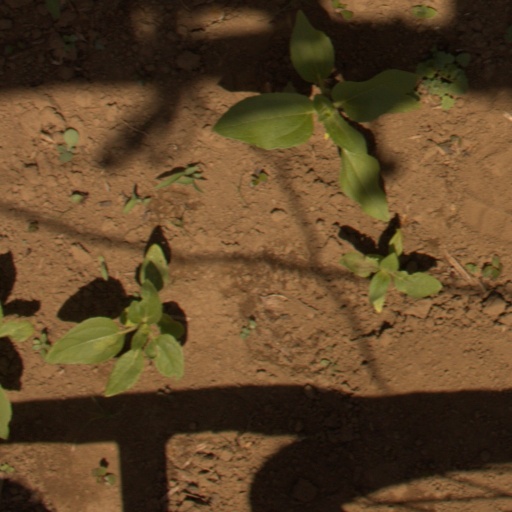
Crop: Jerusalem artichoke